Concepción Castella García-Duarte

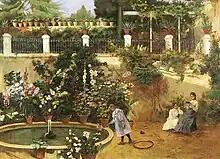
"Nuestro jardin" (1899) by Luz García-Duarte. The girl in the centre is probably modeled after Concepción

The Francoist press of the late 1930s and the early 1940s used to acknowledge Castella's novels favorably on literary or culture pages, though without particular fanfare; many notes were reproduced literally across various newspapers. According to one historian, she was “among the women writers who have received scant, if any, critical attention”. In brief newspaper notes Castella was referred as “inspired novelist”, “inspired author”, “highly cultured writer”, “illustrious novelist”, “writer endowed with great sensitivity and imagination” etc. Her prose was praised for “vividness of colors”, “deeply felt emotion”, “linguistic elegance”, plot “truly attractive”, “well-founded”, “admirably narrated”, “exquisite femininity”, “pleasant and graceful lecture”, “admirably developed action”, “attractive plot”, “charm of Granada girls”, “extremely cultured language”, “exceptionally rich vocabulary”, “passionate subject”, “original subject”, “narrative of high literary and emotional interest” and “delicate and heartfelt book”. She was presented as the author who “ha conquistado fama y veterania en el cultivo de la novela entretenida y moral”. She has not gained literary laurels; only once, in 1961, the review "Familia Española" mentioned her among final contenders for “premio de cuentos”. At times she was compared to Sofia Casanova. In scholarly works on history of Spanish literature Castella was treated in footnotes, like in case of the 1963 account by . Already during her lifetime Castella fell into oblivion; her death was acknowledged merely by few second-rate titles.